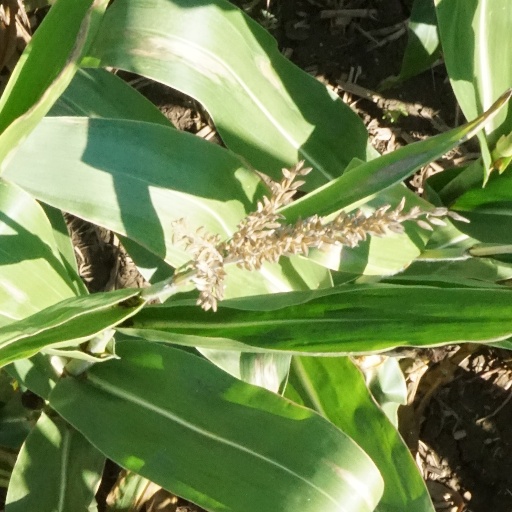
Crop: maize; corn